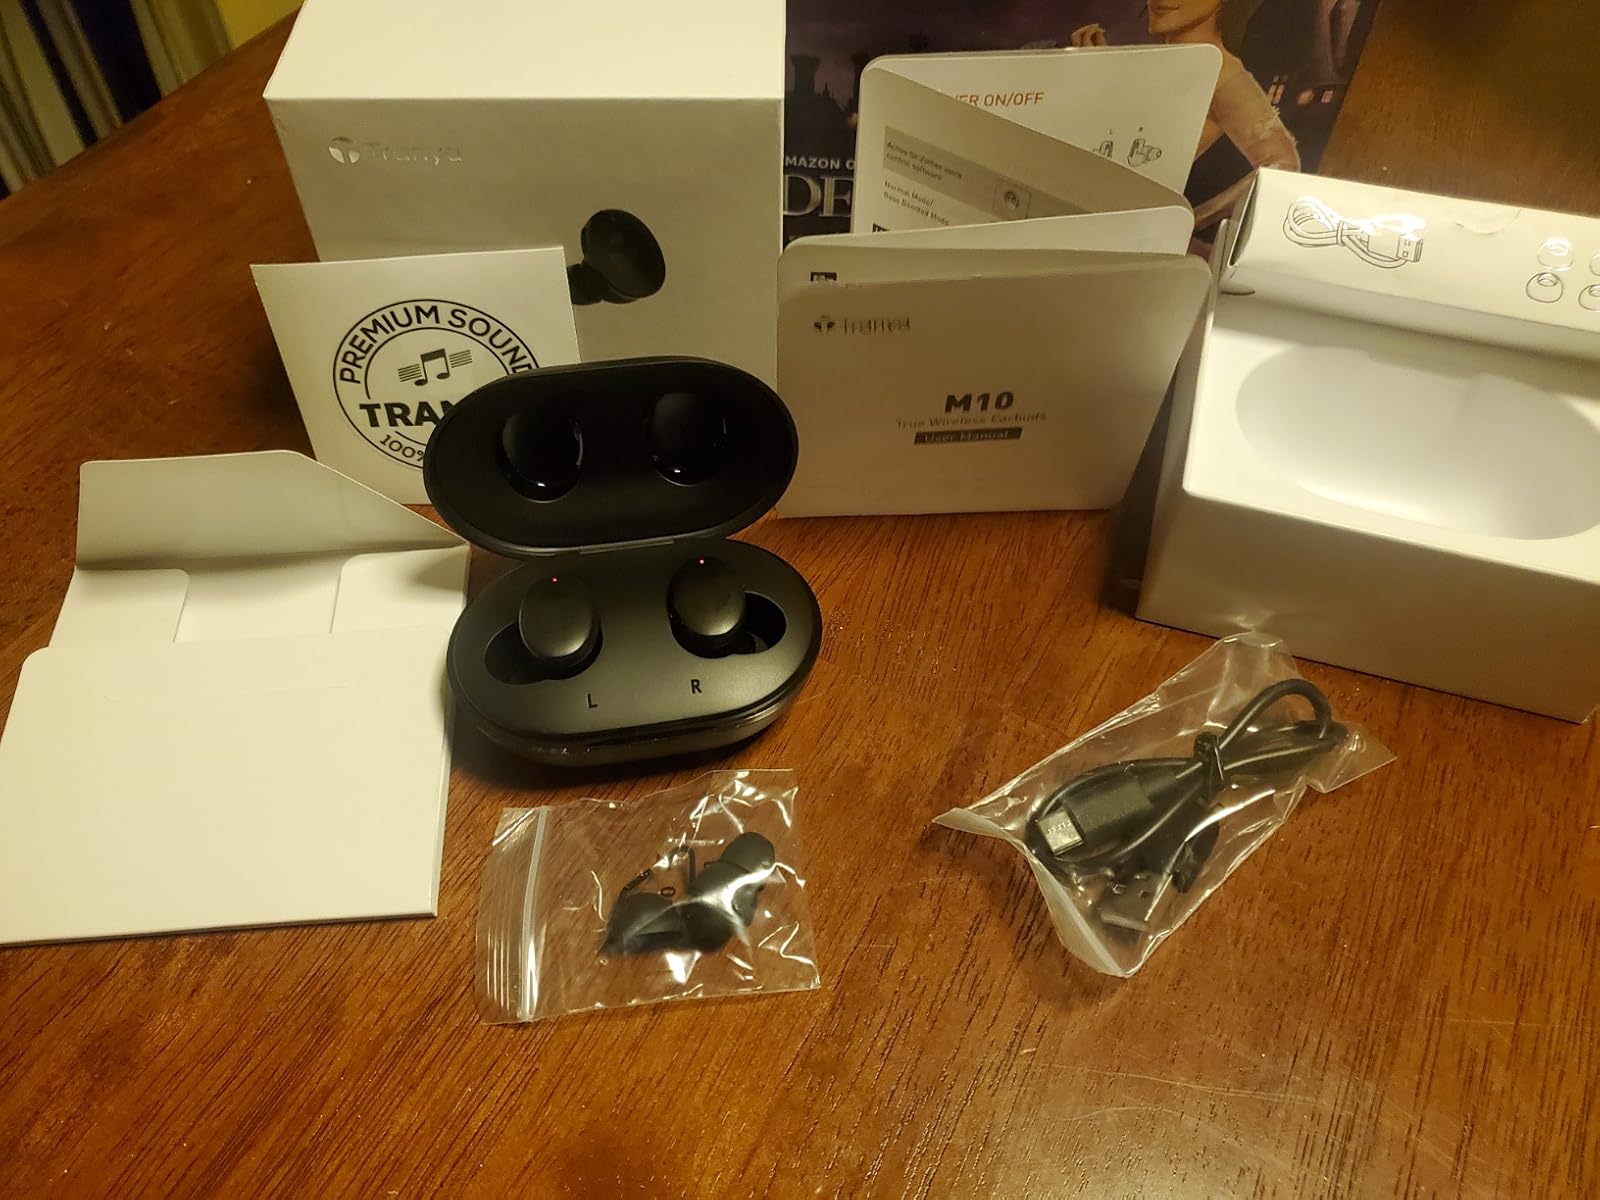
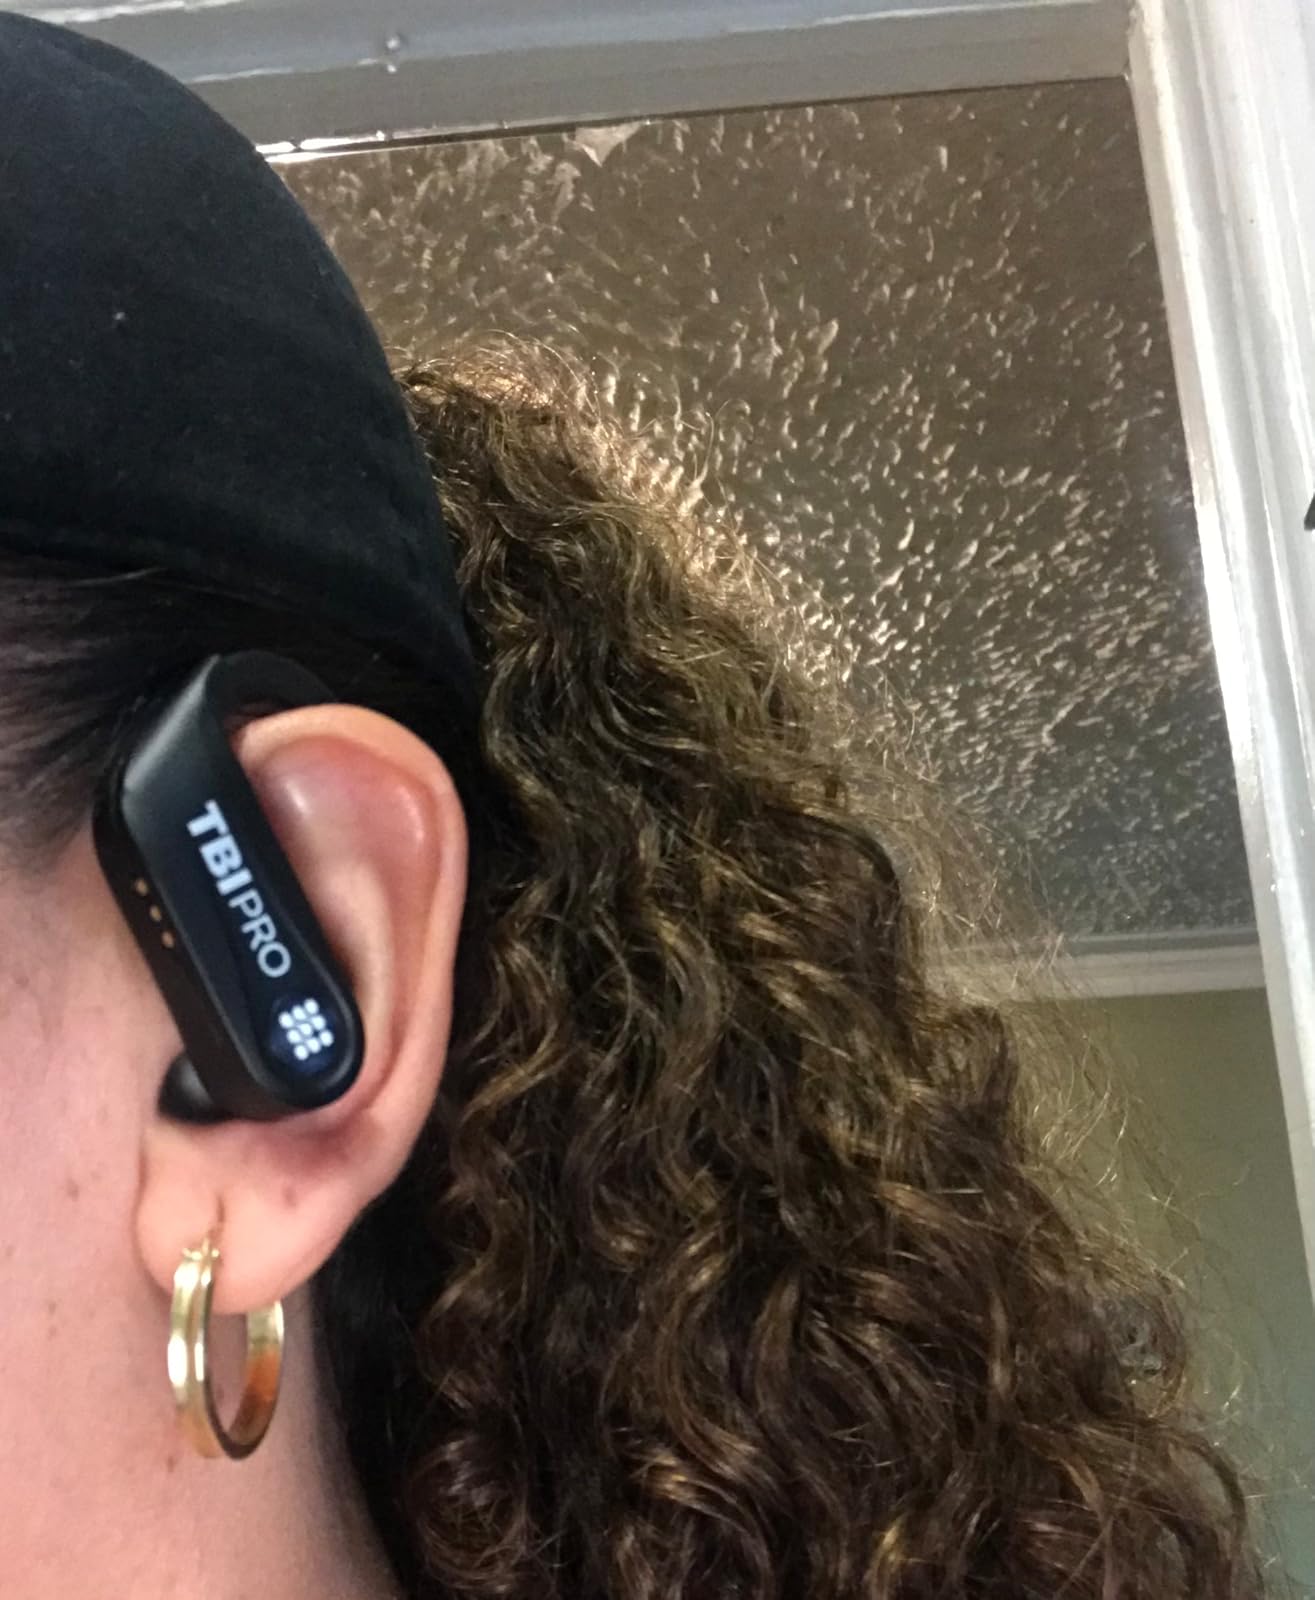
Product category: earbuds
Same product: no